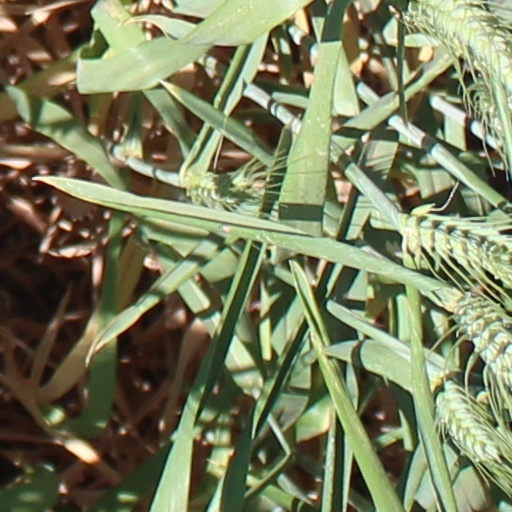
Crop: wheat